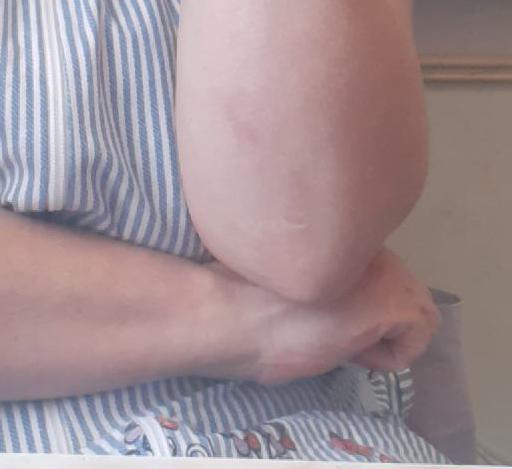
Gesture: no_gesture